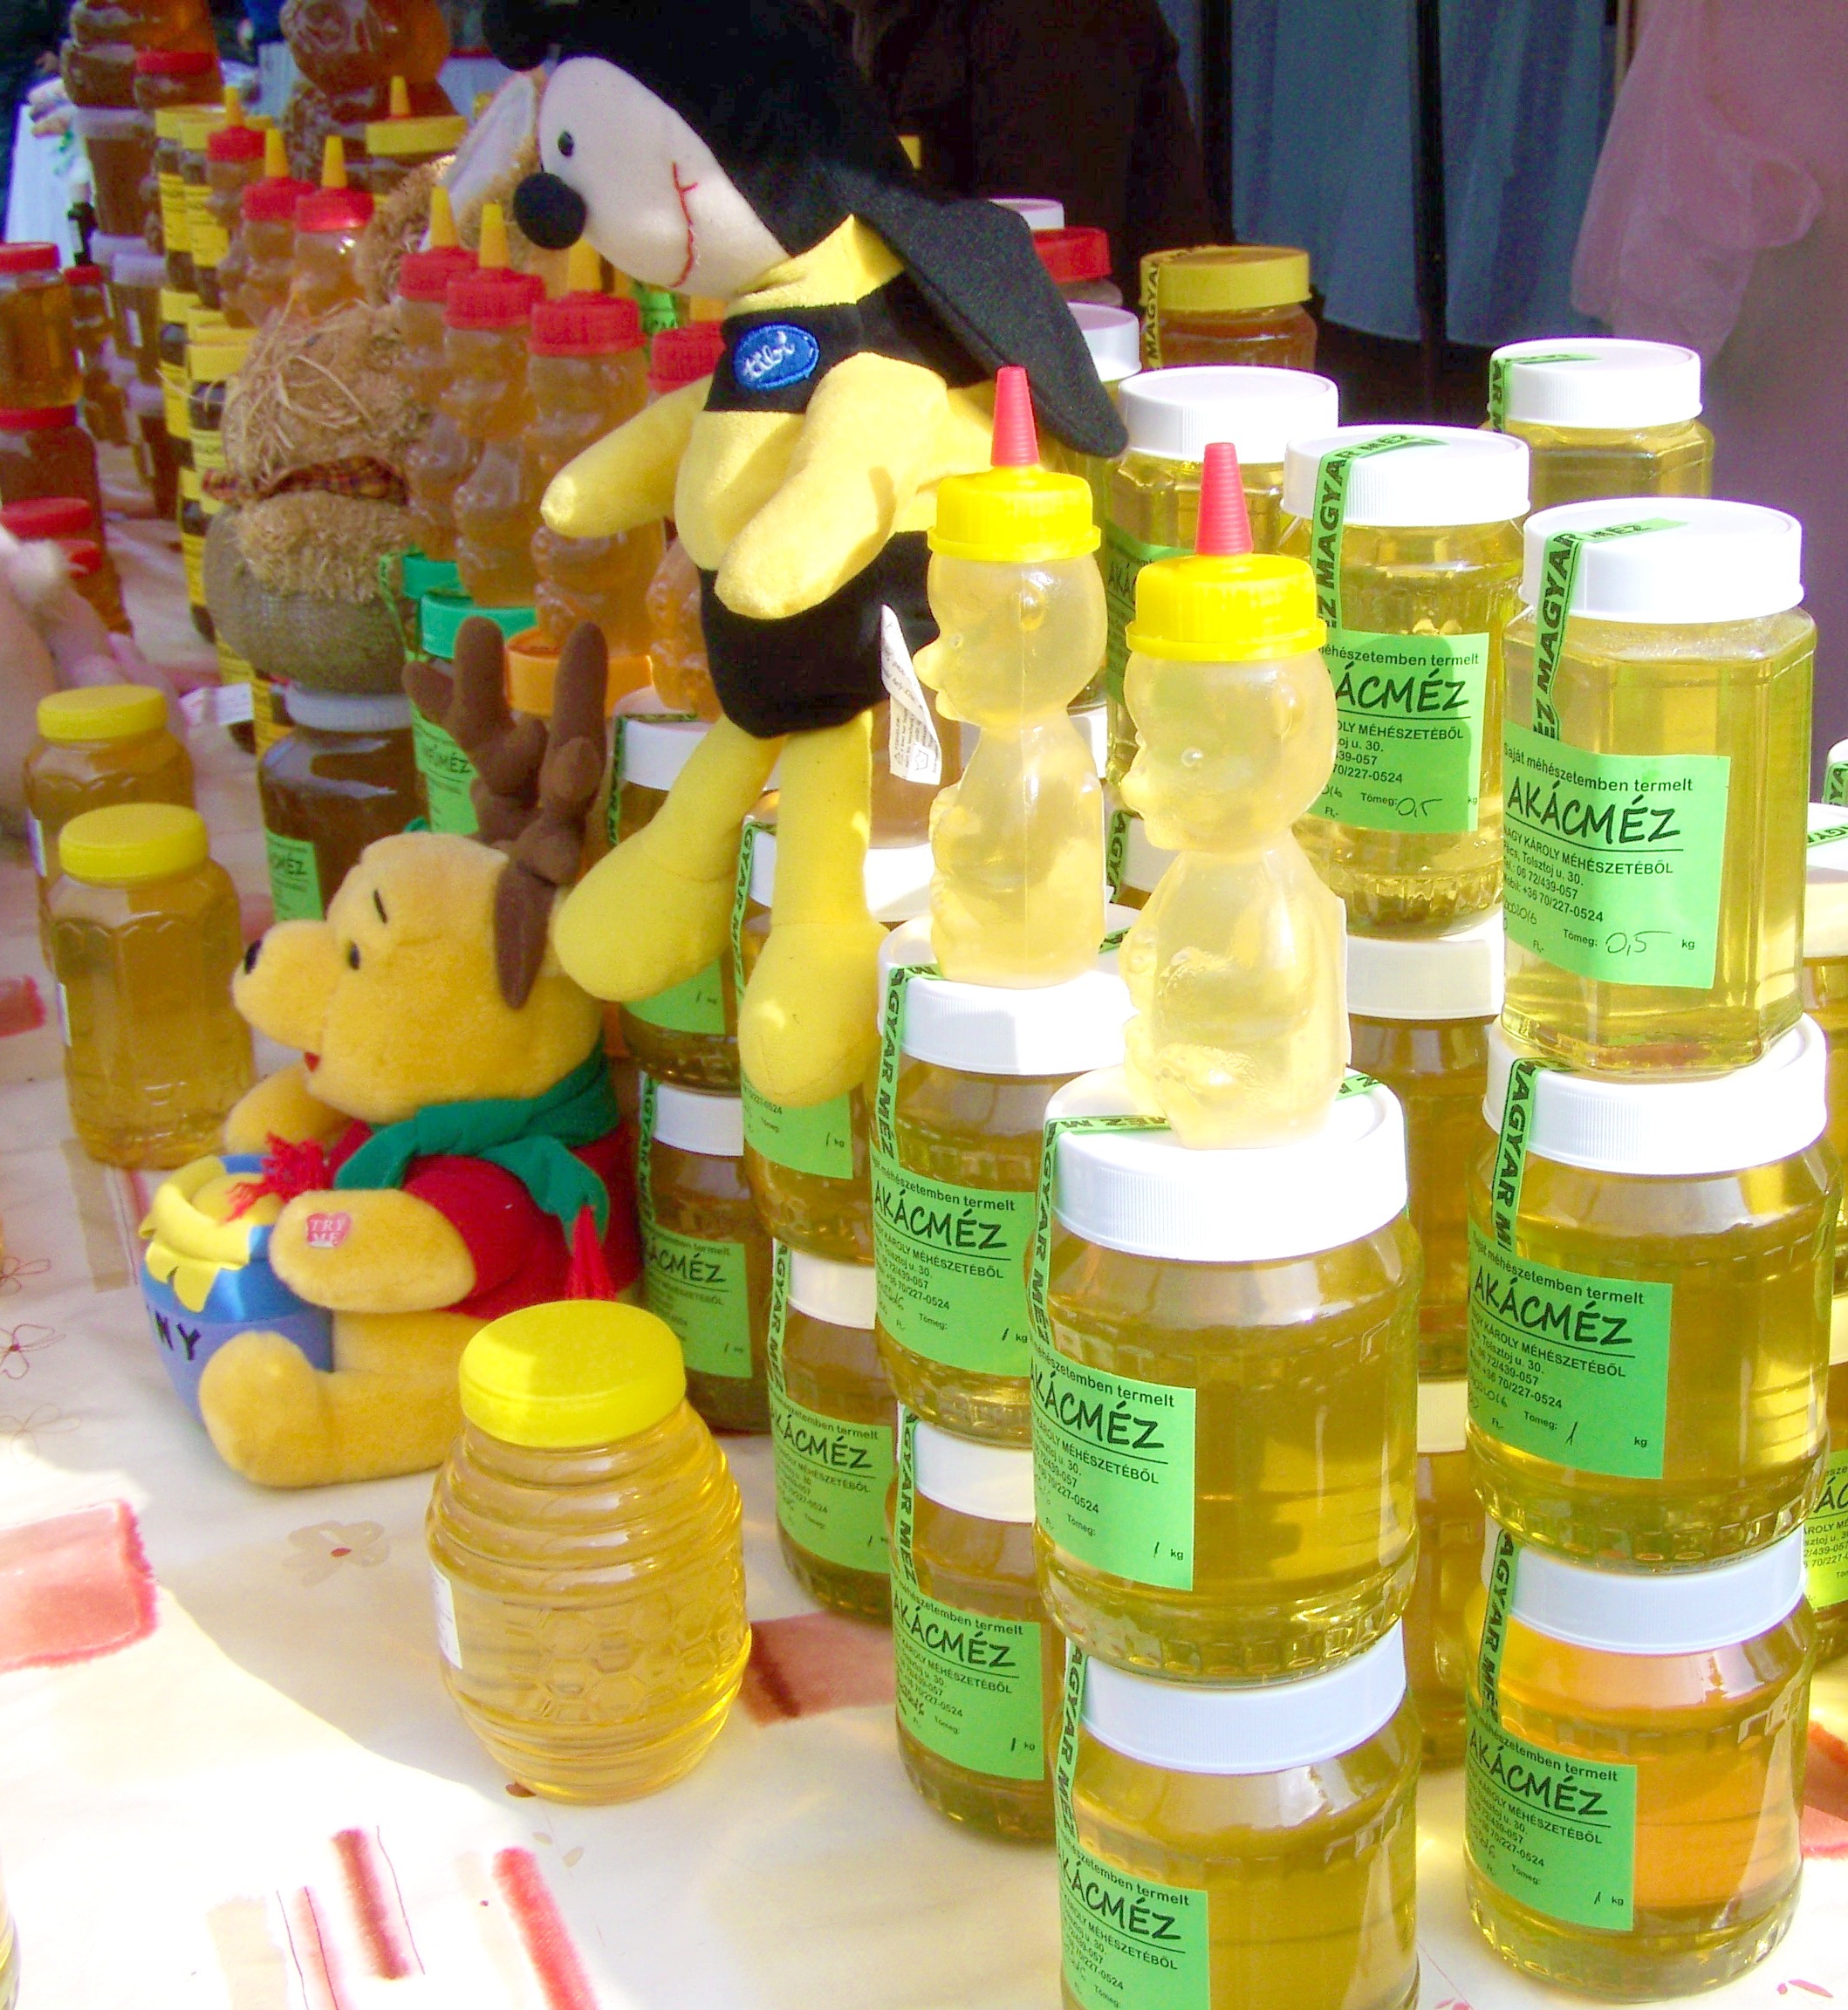
food, produce, yellow, acacia, hungarian honey, hungaricum